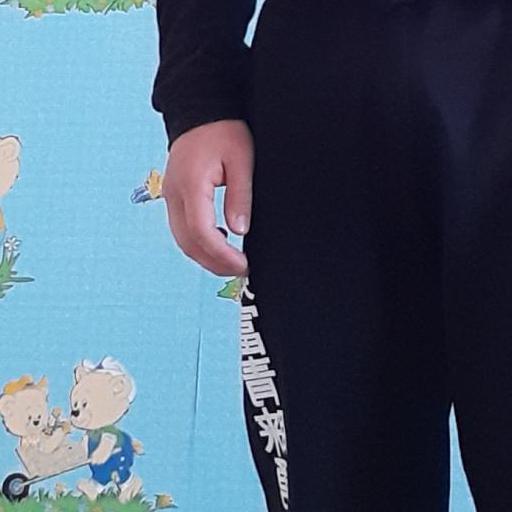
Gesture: no_gesture